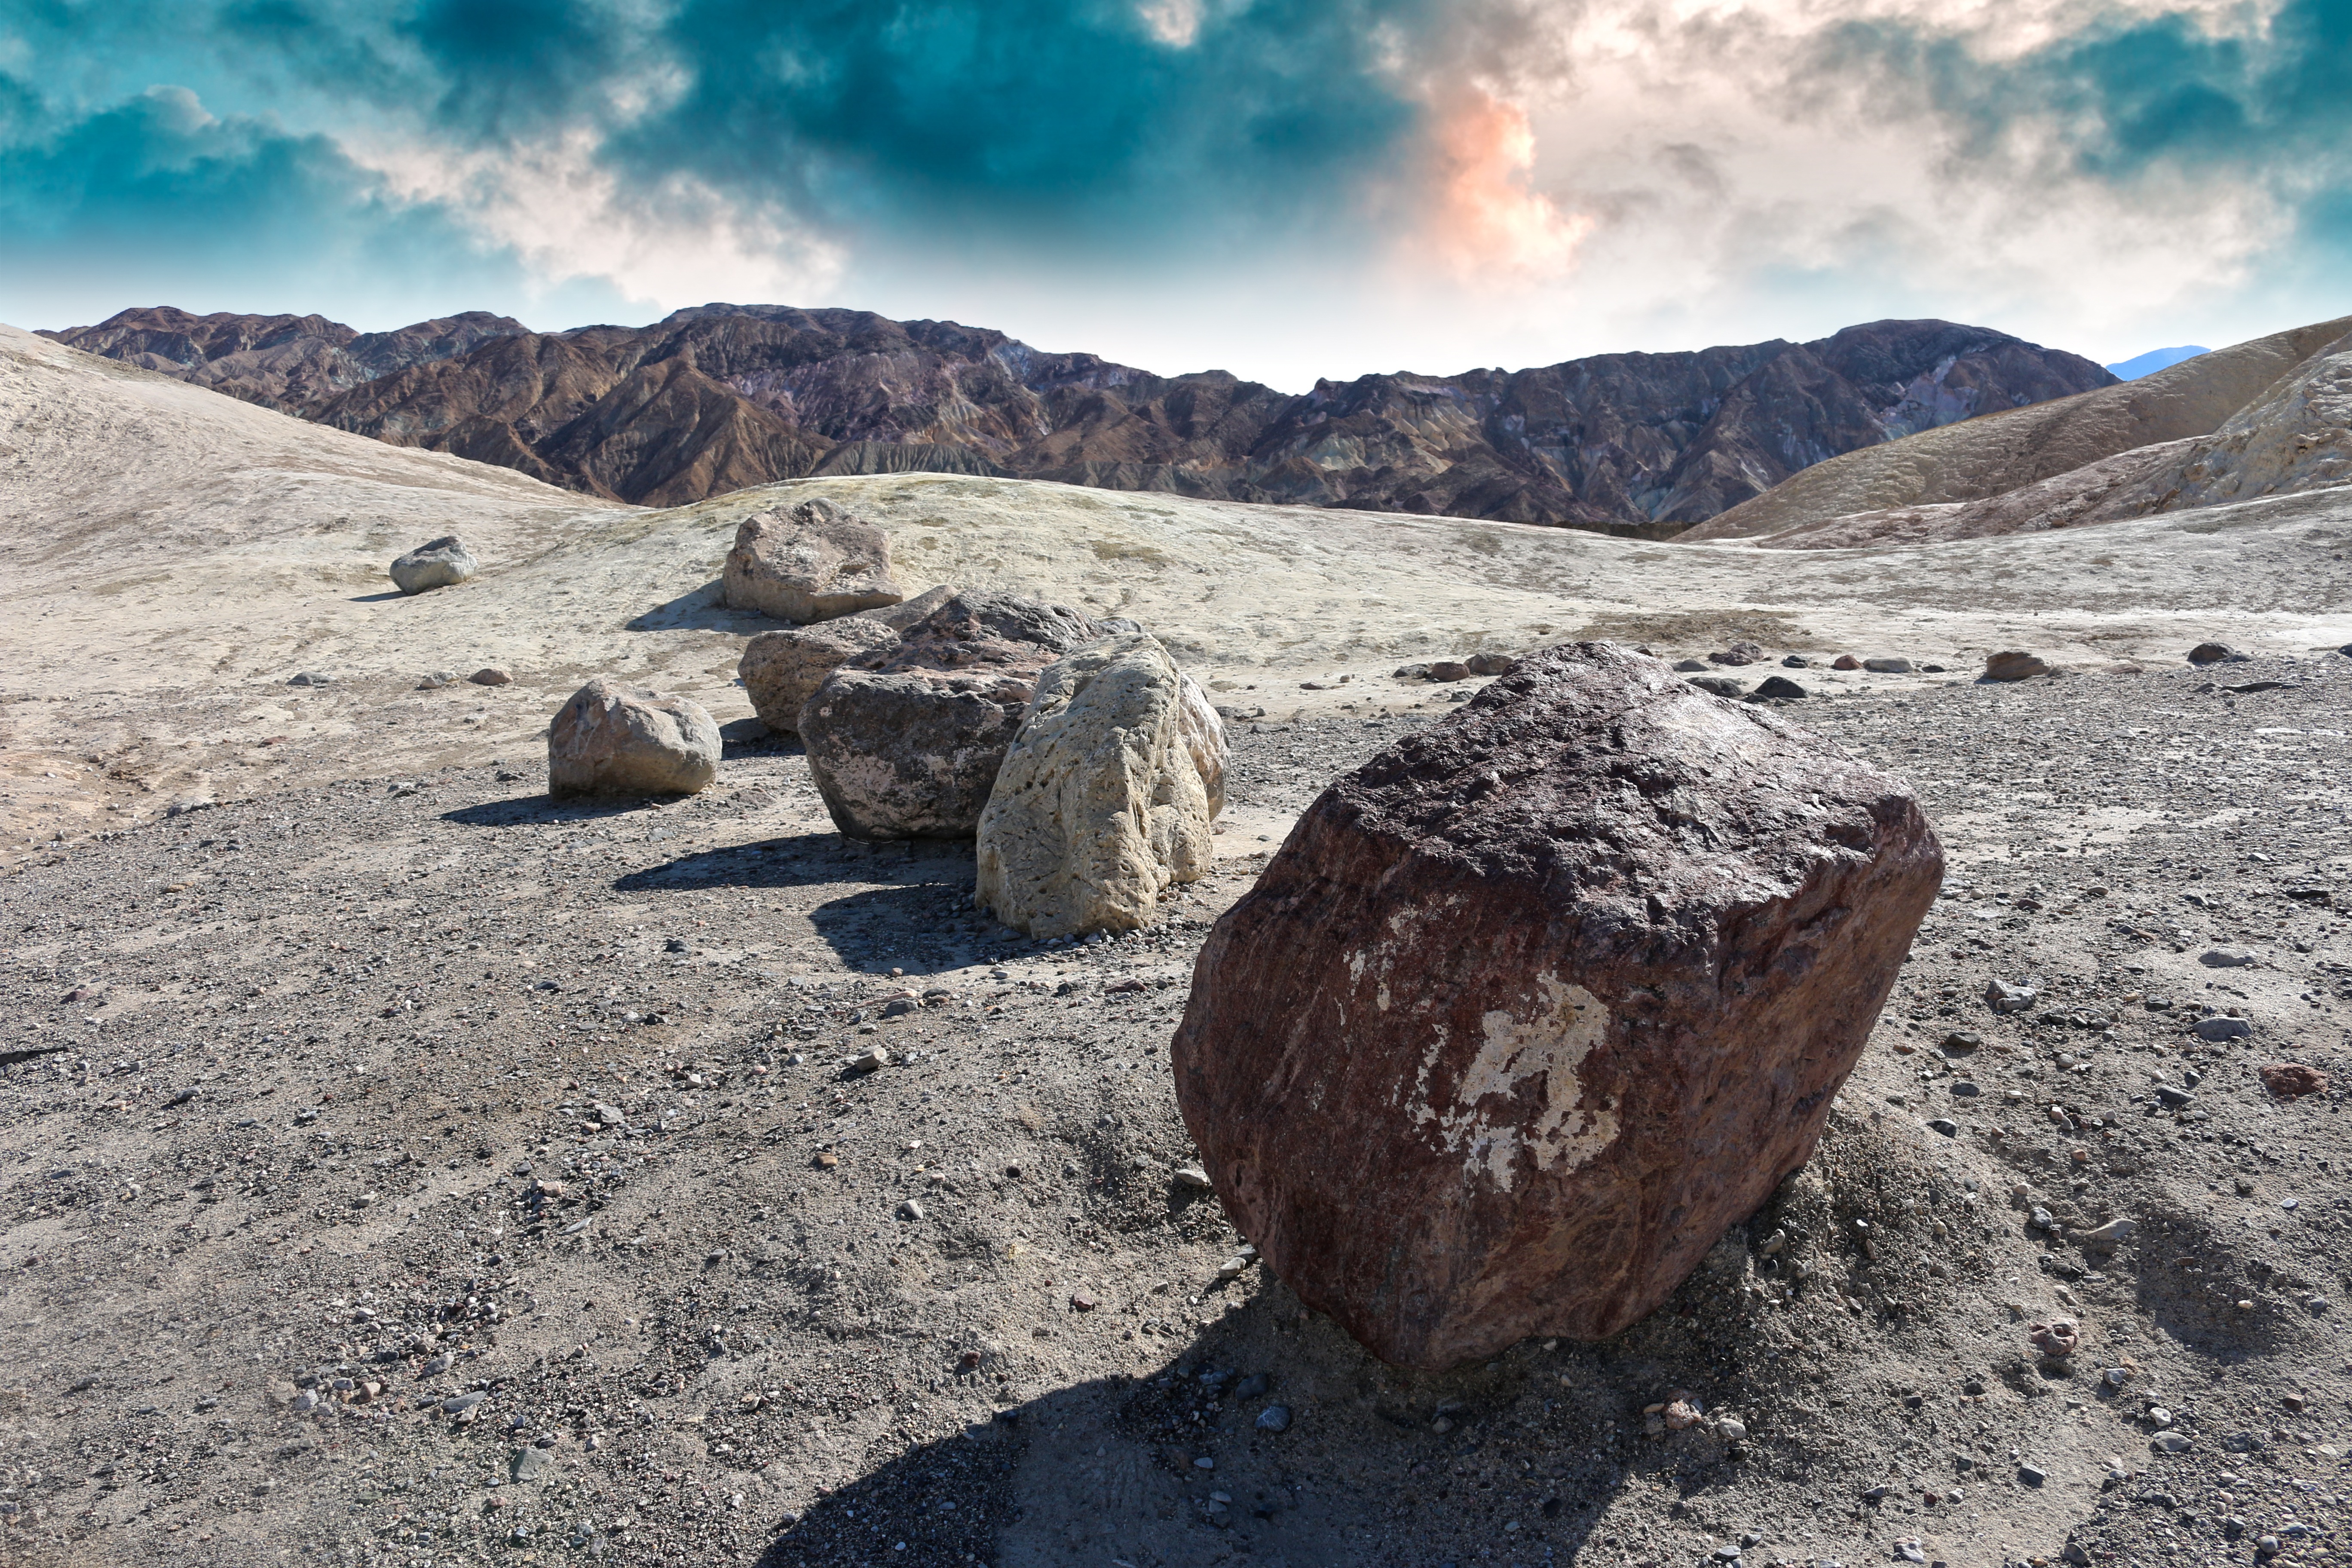
landscape, sea, nature, outdoor, rock, wilderness, mountain, sky, sunset, arid, desert, valley, mountain range, travel, dry, scenic, park, scenery, rocky, point, colorful, death, overlook, california, heat, material, ridge, summit, rocks, national, geology, gravel, badlands, boulder, plateau, dynamic, zabriskie, death valley, landform, zabriskie point, geographical feature, mountainous landforms